South West Trains

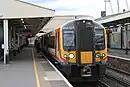
A Class 444 Desiro unit used on longer-distance services on the electrified railway lines.

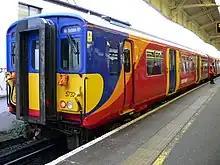
A Class 455 suburban unit at Wimbledon. These were used on inner suburban services.

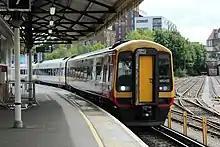
A Class 159 South Western Turbo unit at Clapham Junction. These were used for long distance West of England Mainline services to Salisbury and Exeter St Davids.

Suburban services diverged from the above routes. Taken in order westwards from Waterloo, travelling down the SWML, they are: